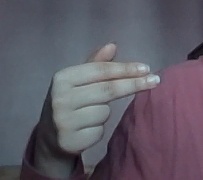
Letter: ghain